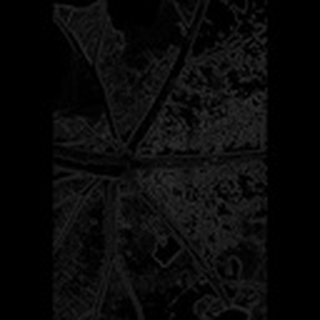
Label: cotton_aphids